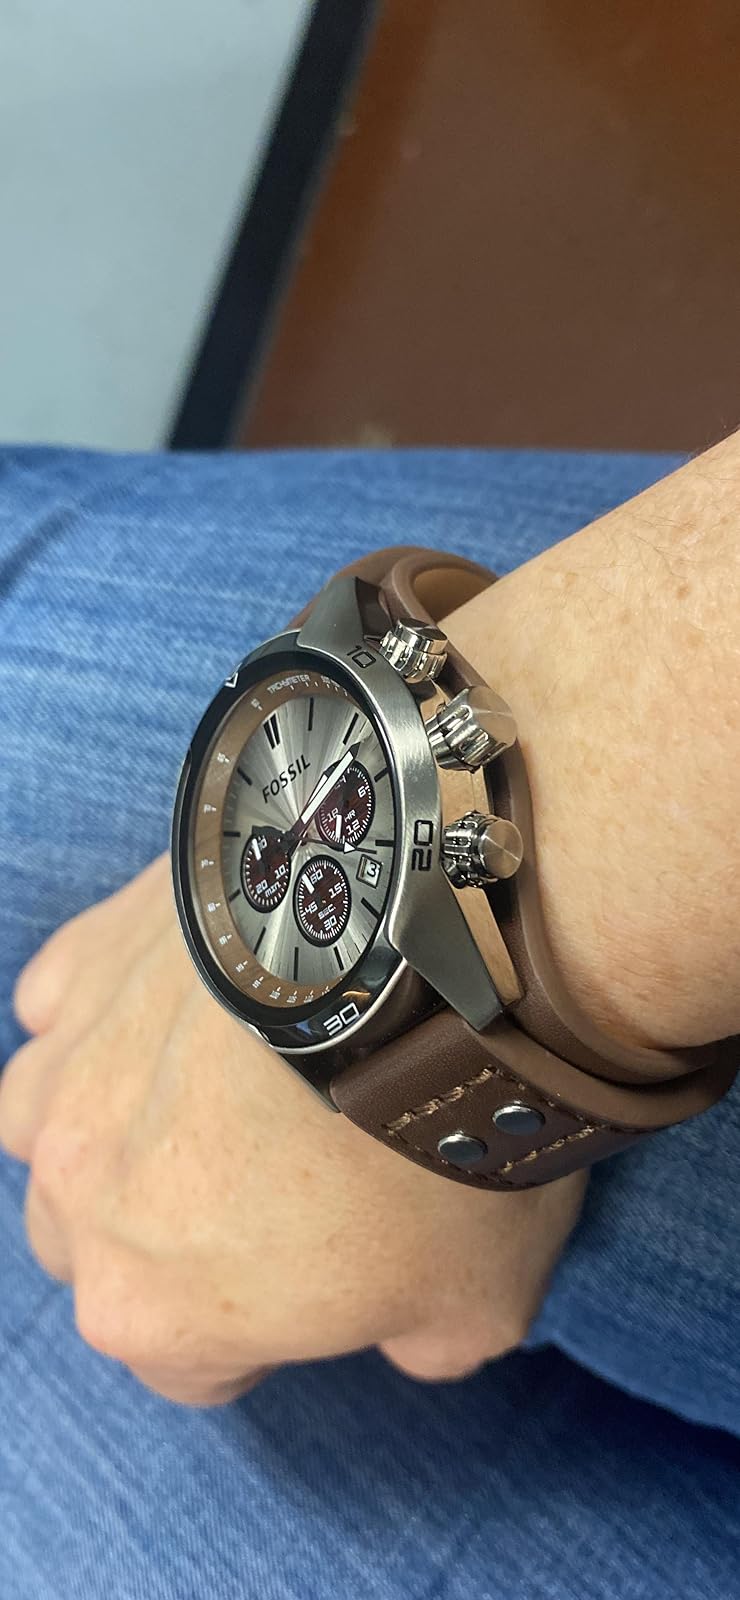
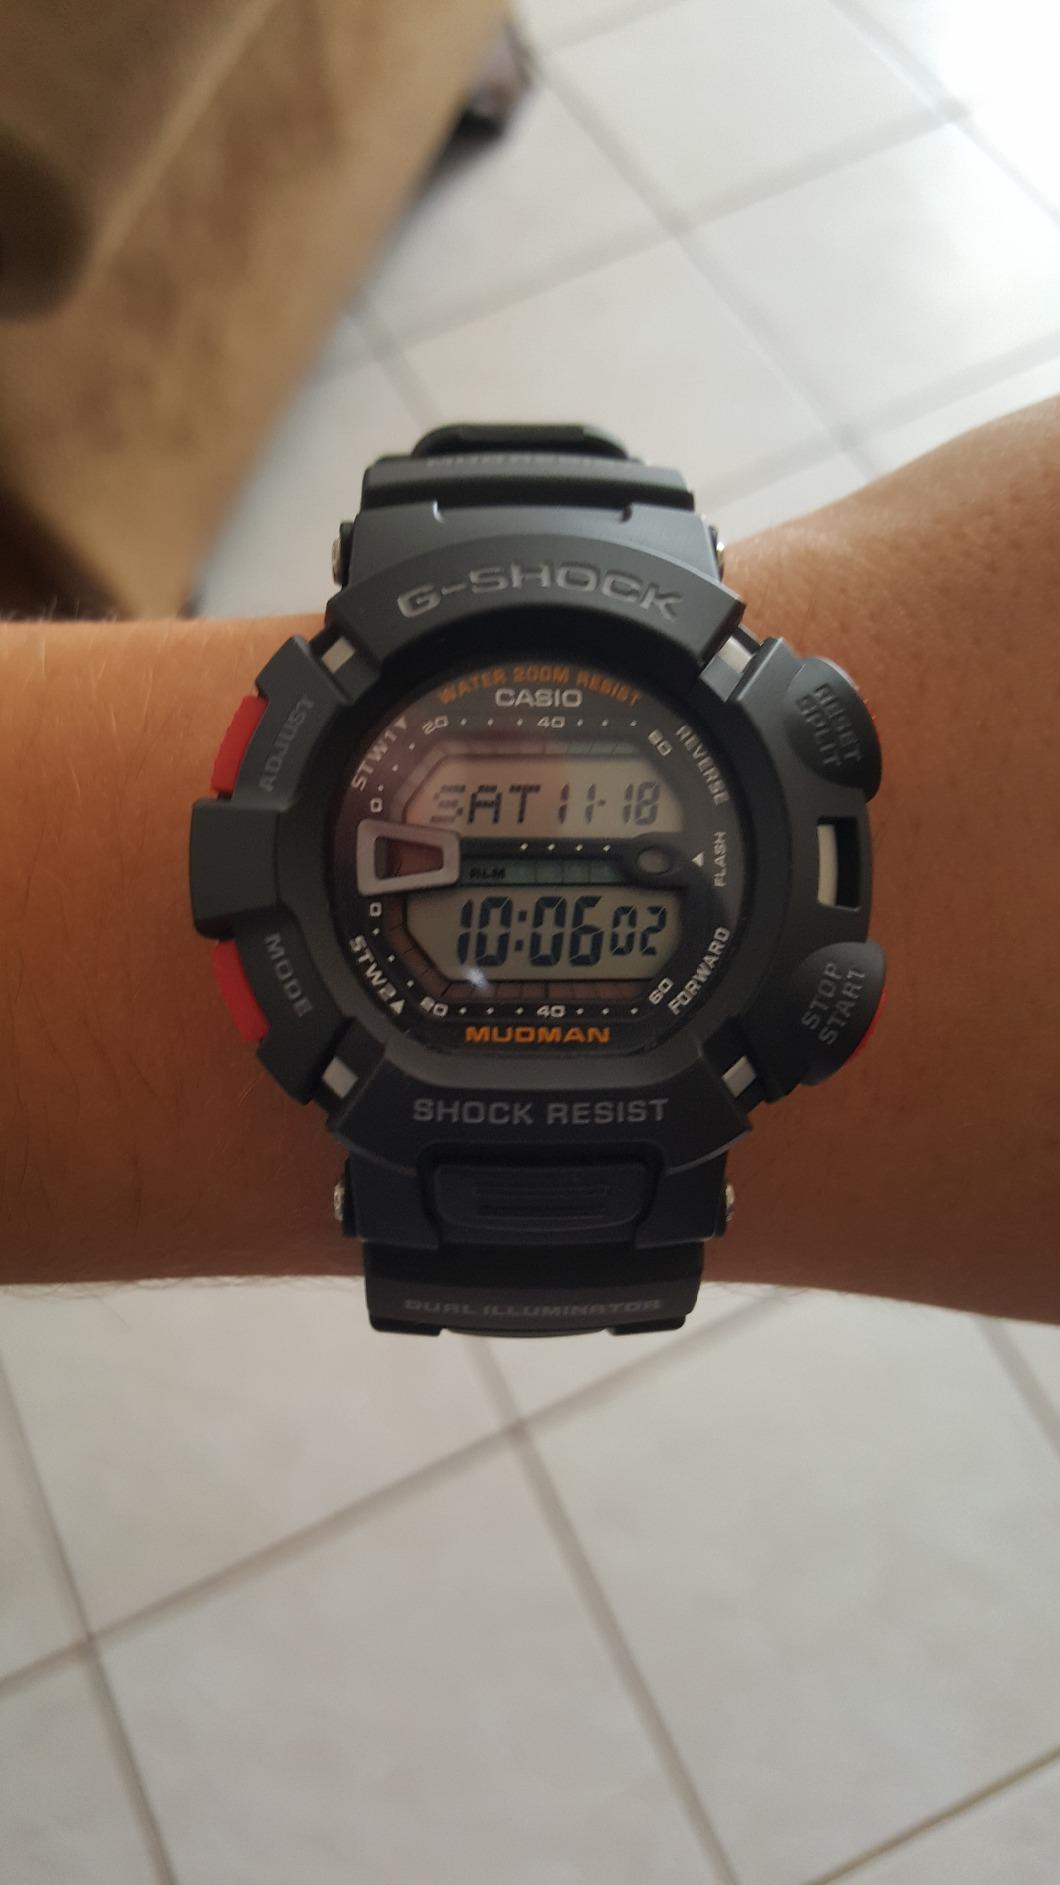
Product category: accessories_watch
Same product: no